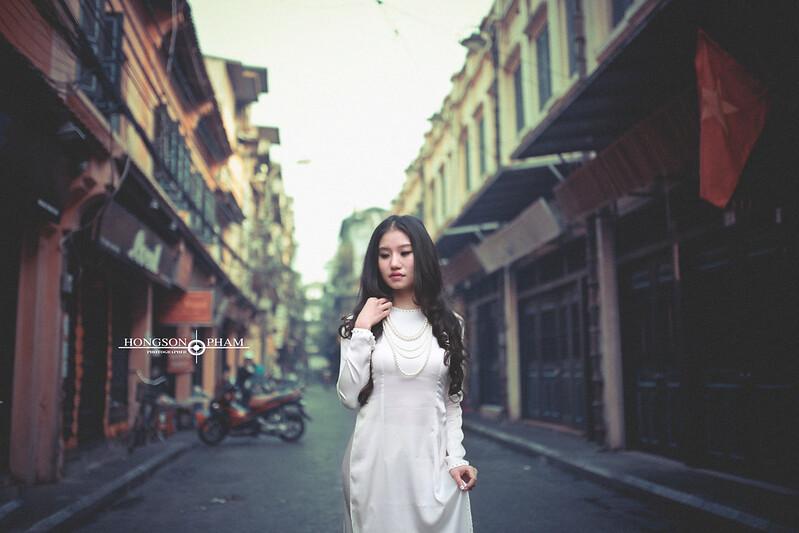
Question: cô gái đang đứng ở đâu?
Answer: cô gái đang đứng trên đường giữa hai dãy nhà